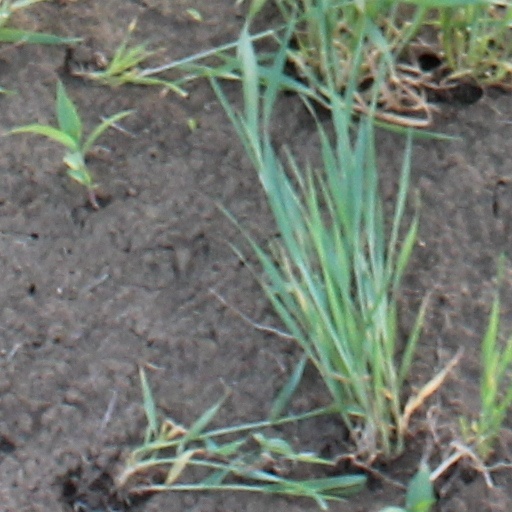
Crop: wheat